Qingjiang West Road station

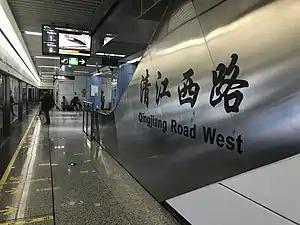

Qingjiang West Road, formerly known as Qingjiang Road West, is a station on Line 4 of the Chengdu Metro in China.